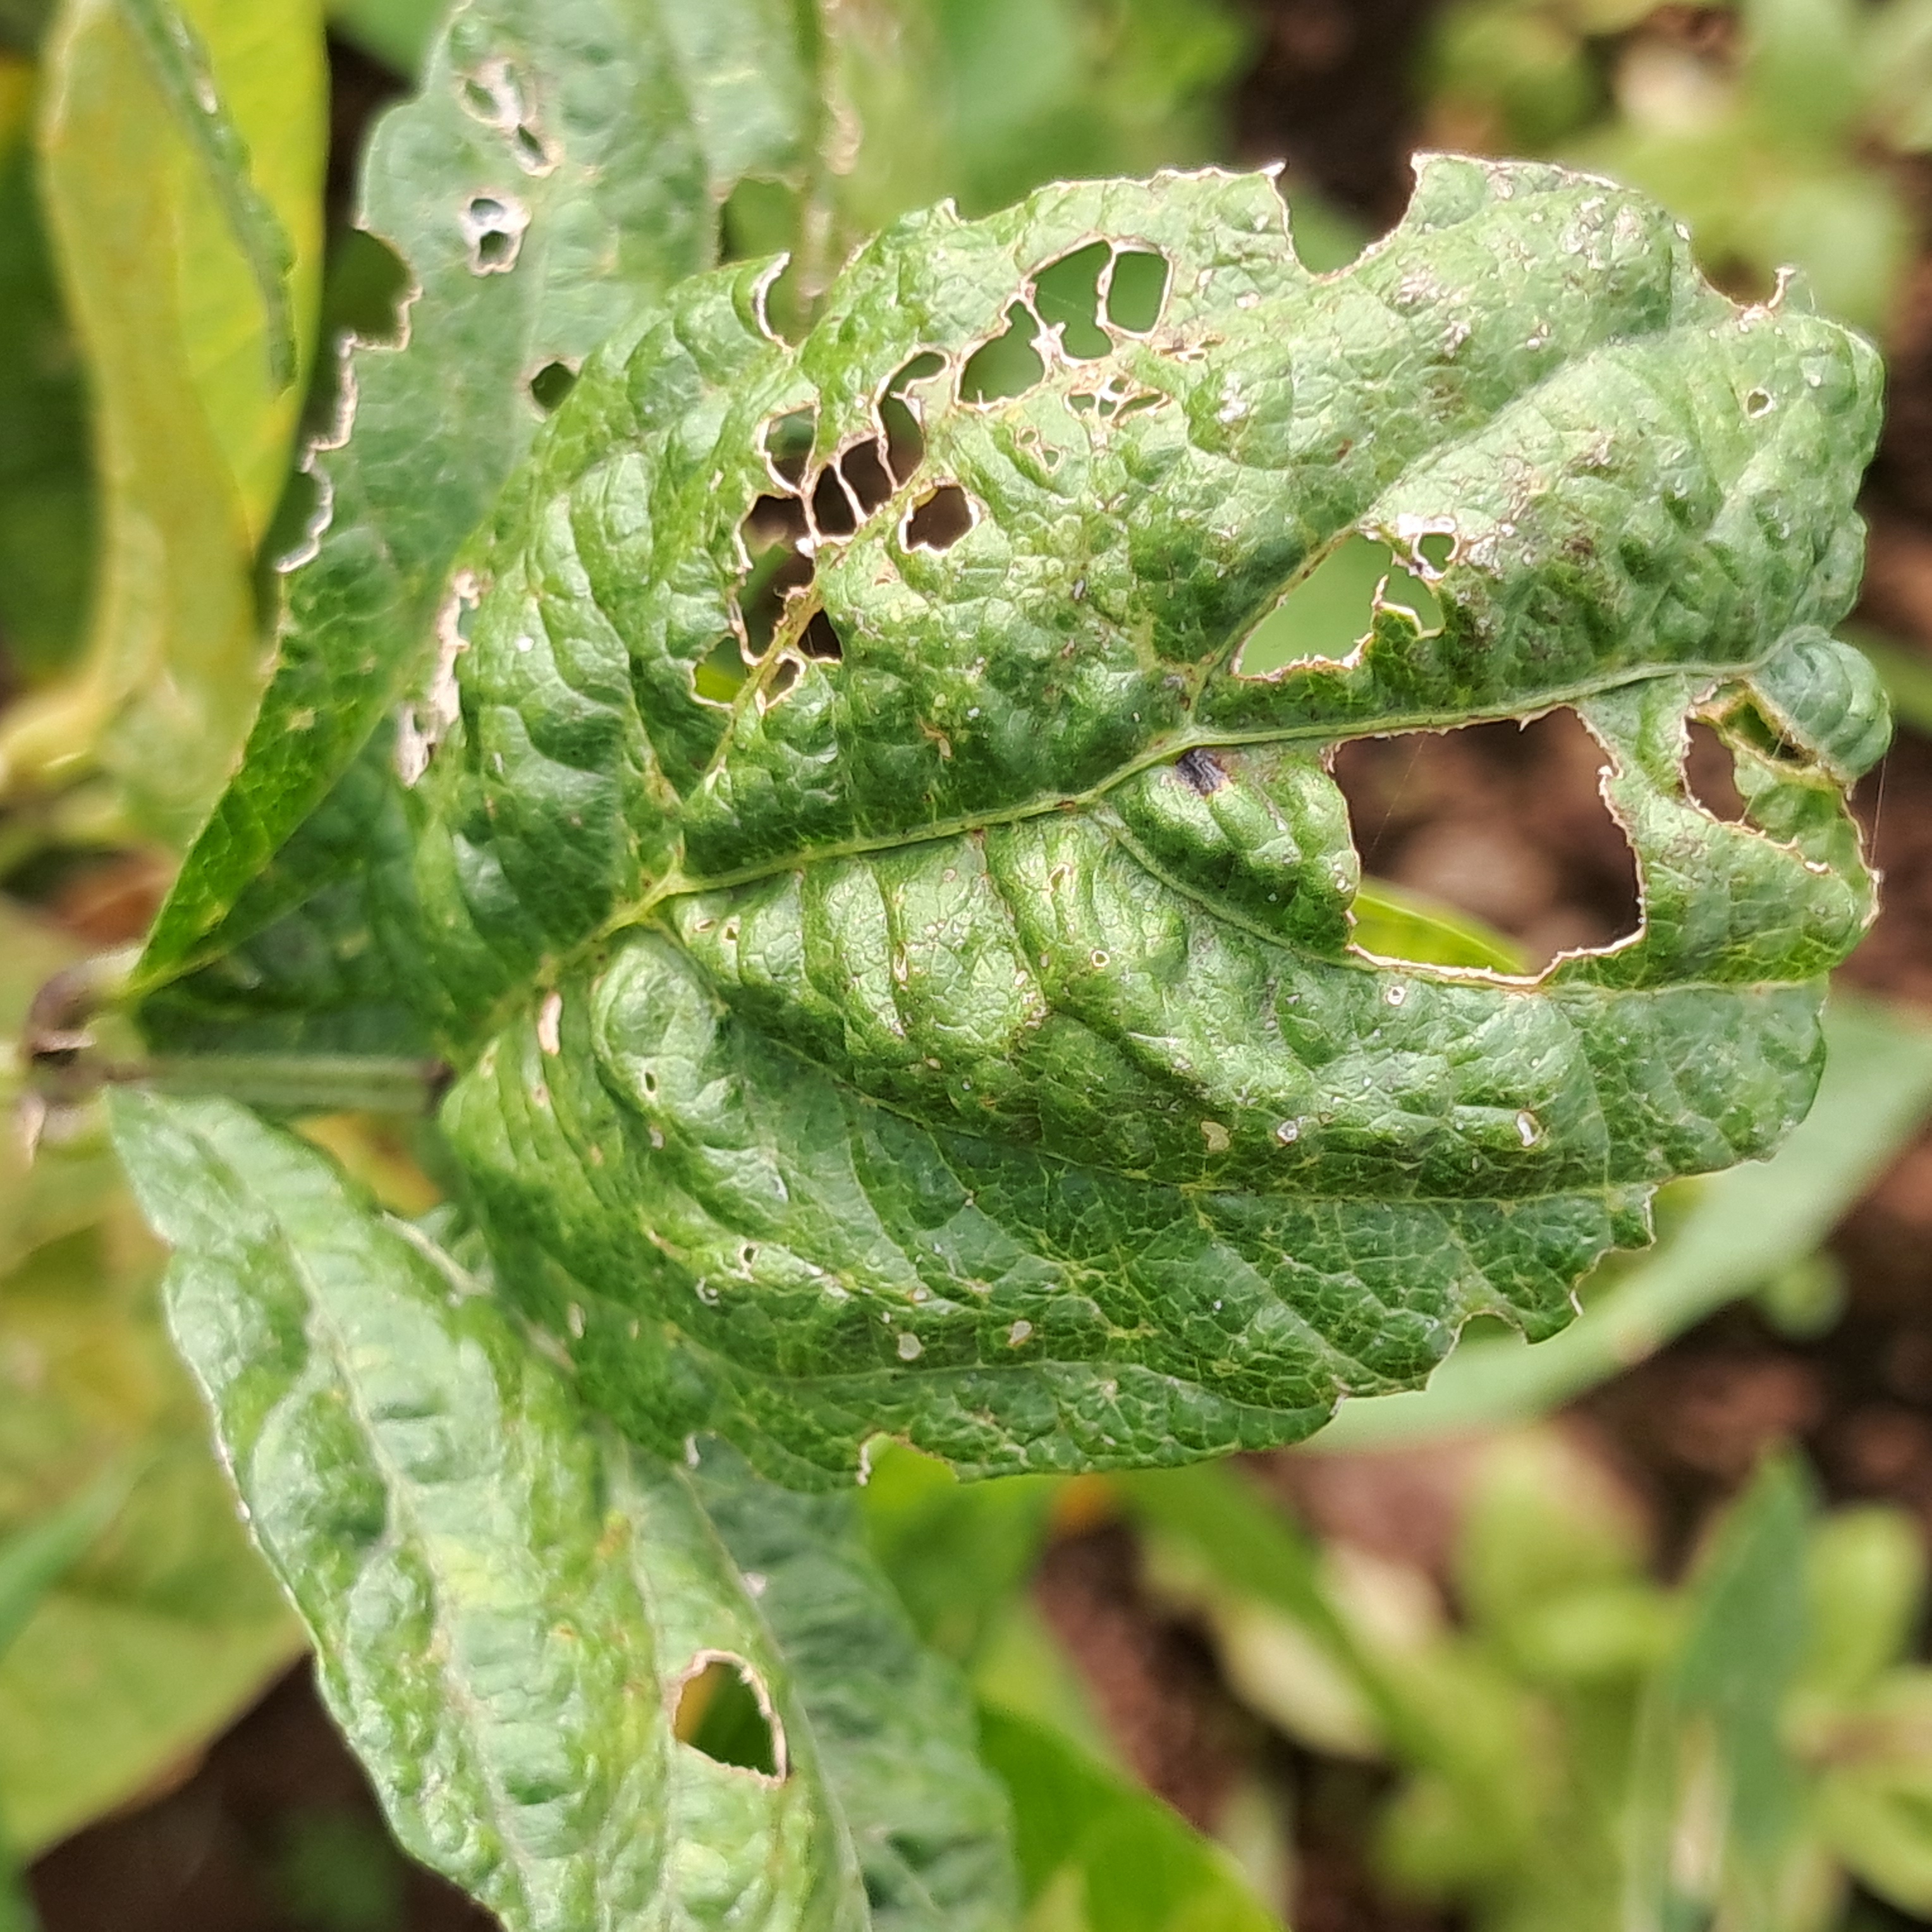
Label: Mosaic